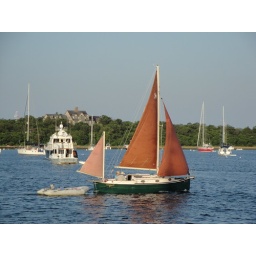
This sailboat was spotted in New Harbor, Block Island, RI.